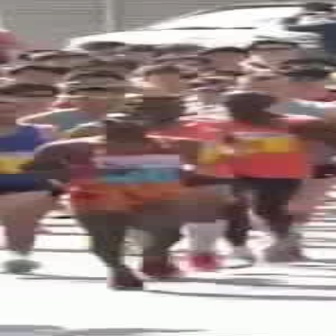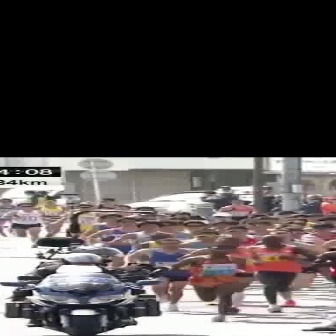
  Please identify the target specified by the bounding box [19,110,198,289] in the first image and locate it in the second image. Return the coordinates in [x_min,y_min,x_max,y_max] format.
Answer: [170,244,247,321]